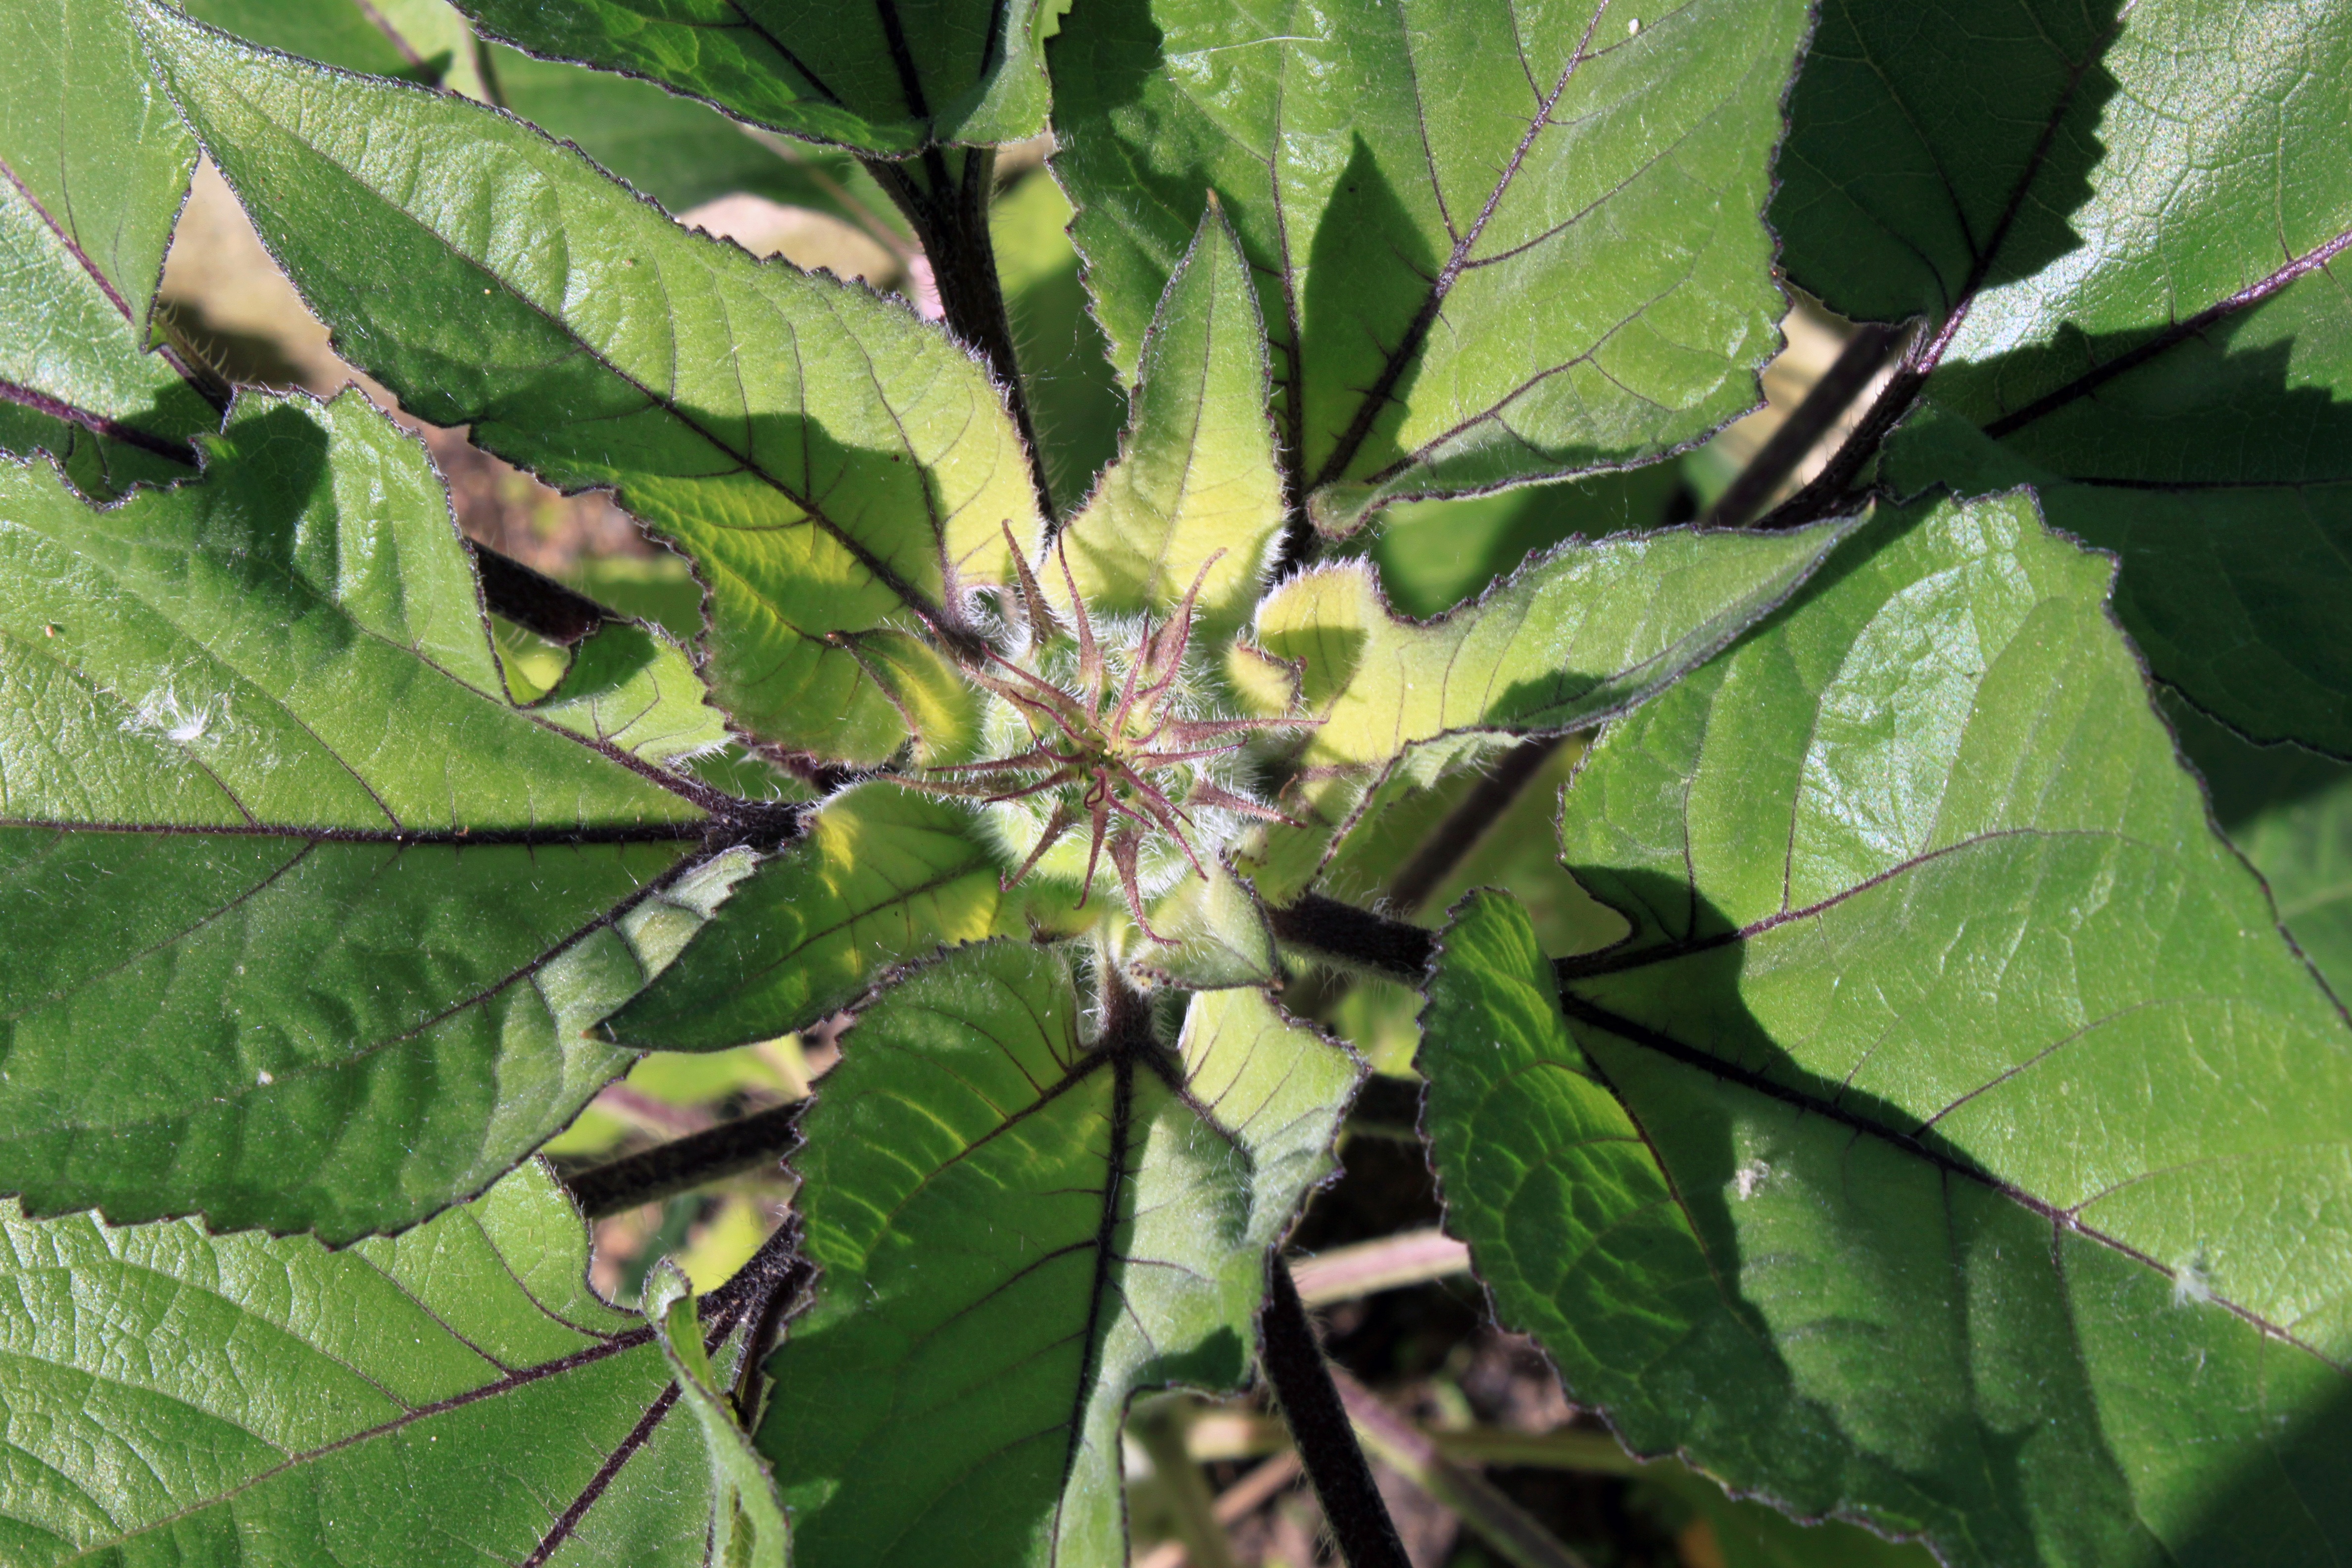
tree, nature, outdoor, plant, sunshine, sun, field, fruit, texture, leaf, flower, summer, rural, young, food, spring, green, produce, macro, natural, fresh, botany, agriculture, garden, flora, sunflower, freshness, close up, leaves, background, shrub, deciduous, delicate, bud, warmth, flowering plant, woody plant, land plant